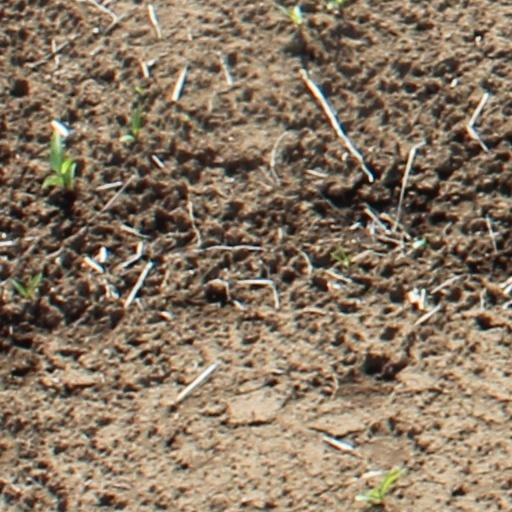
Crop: wheat